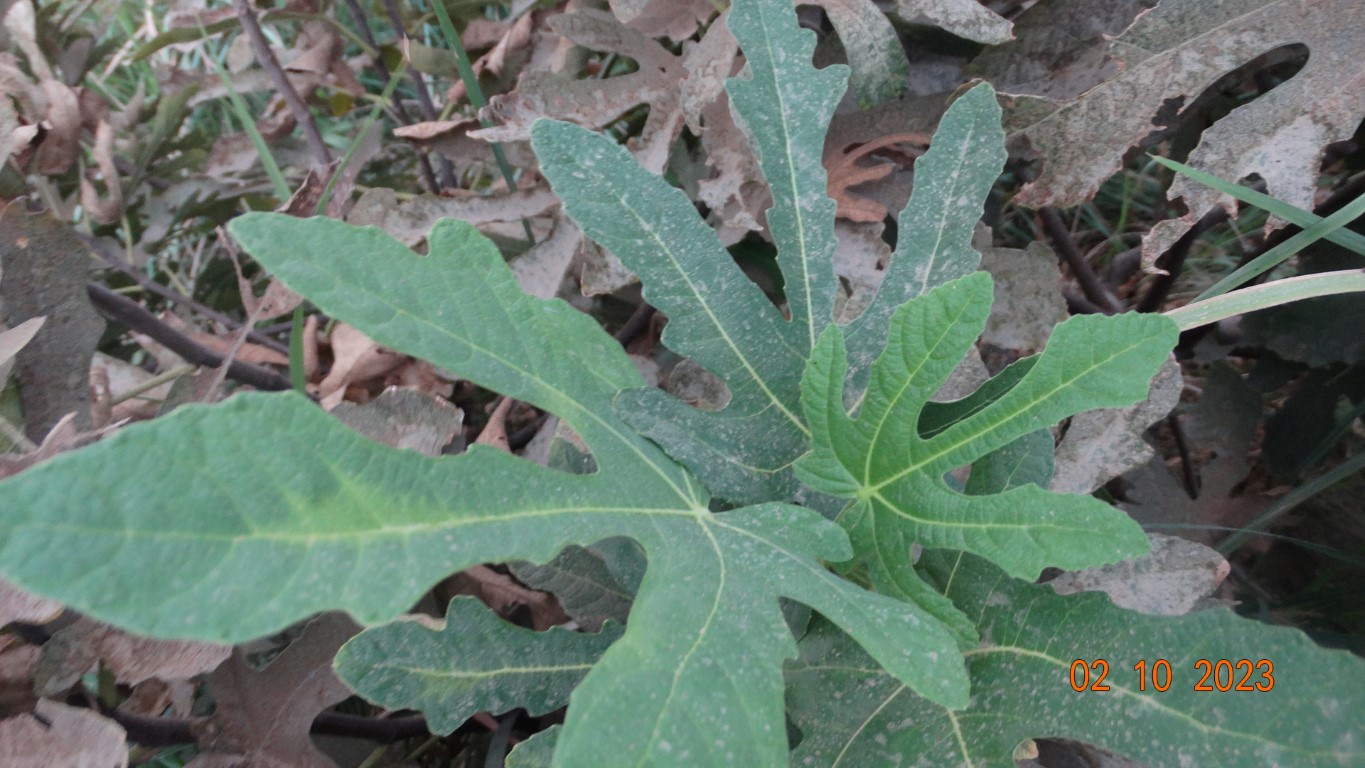
Label: healthy